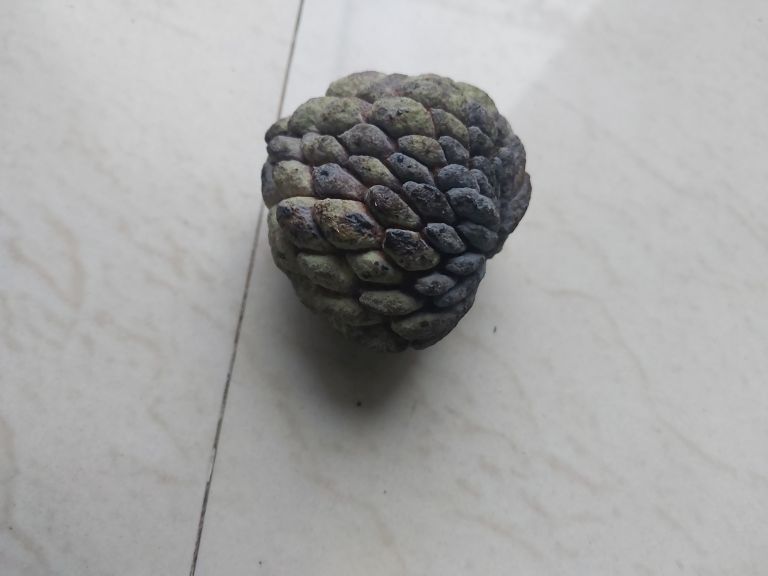
Disease label: Blank Canker